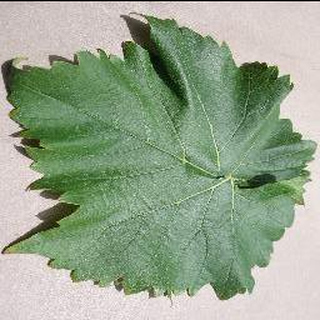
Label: healthy_grape